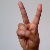
The image shows a hand gesture representing the letter 'V' in Indian Sign Language.